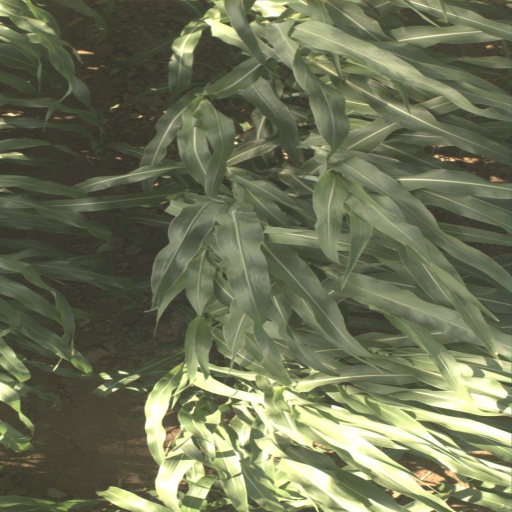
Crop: sorghum